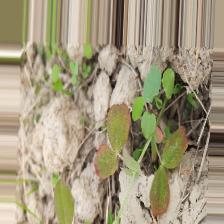
Label: Lentil Rust